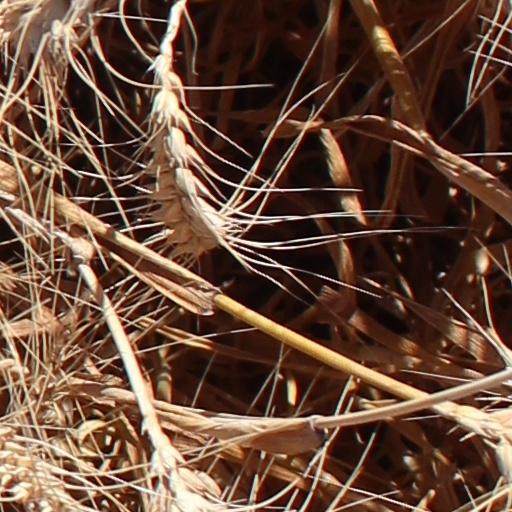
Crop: wheat